Pueblo Revival architecture

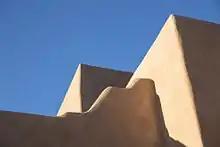
detail of adobe architecture, La Fonda, Santa Fe, NM

The Pueblo Revival style or Santa Fe style is a regional architectural style of the Southwestern United States, which draws its inspiration from Santa Fe de Nuevo México's traditional Pueblo architecture, the Spanish missions, and Territorial Style. The style developed at the beginning of the 20th century and reached its greatest popularity in the 1920s and 1930s, though it is still commonly used for new buildings. Pueblo style architecture is most prevalent in the state of New Mexico; it is often blended with Territorial Revival architecture.